List of Billboard Middle-Road Singles number ones of 1962

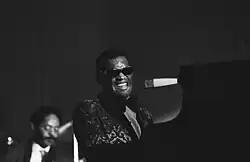
A dark-skinned man wearing dark glasses playing the piano

In 1962, "Billboard" magazine published a chart ranking the top-performing songs in the United States which were considered to be "easy listening" or "middle of the road". The chart has undergone various name changes and since 1996 has been published under the title Adult Contemporary. Until 1965, the listing was compiled simply by extracting from "Billboard"s pop music chart, the Hot 100, those songs which were deemed by the magazine's staff to be of an appropriate style, and ranking them according to their positions on the Hot 100. In 1962, 15 different songs topped the chart in 52 issues of the magazine. The chart was published under the title Easy Listening through the issue of "Billboard" dated October 27, after which it was renamed Middle-Road Singles.